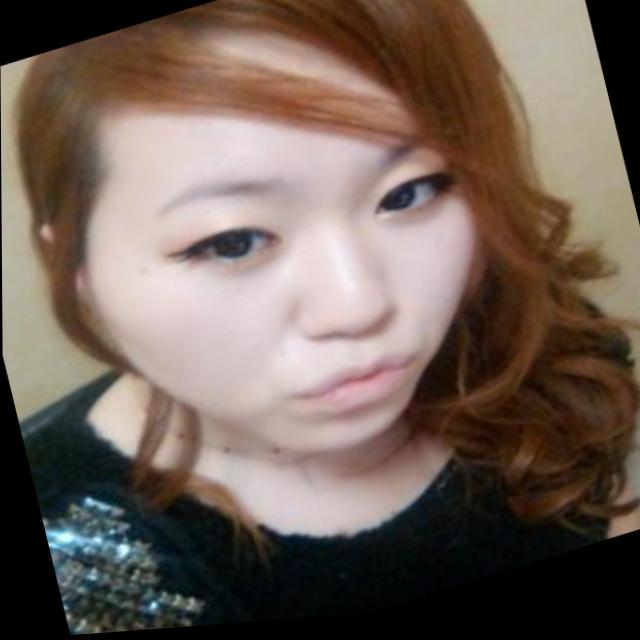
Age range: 21-44